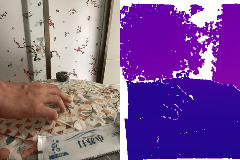
Label: donut